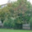
Label: maple_tree